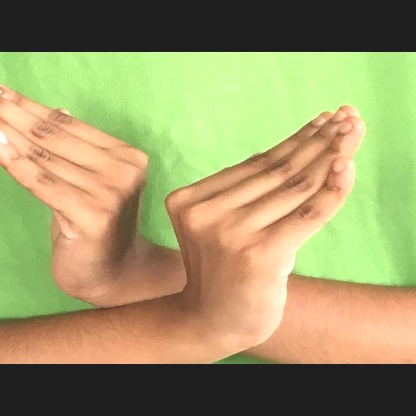
Mudra: Nagabandha